Crisis at Crusader Citadel

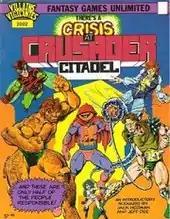

Crisis at Crusader Citadel was a 1982 introductory module written by Jeff Dee and Jack Herman for the "Villains and Vigilantes" role playing game released by Fantasy Games Unlimited.